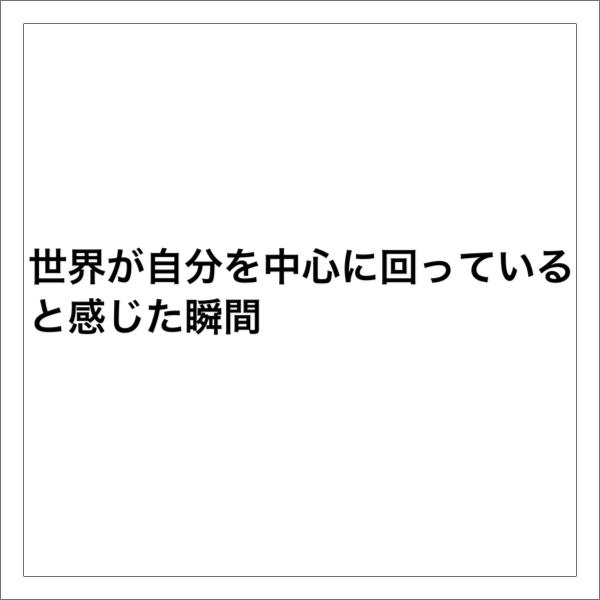
回答: 会計で後輩達におごった後の五分間